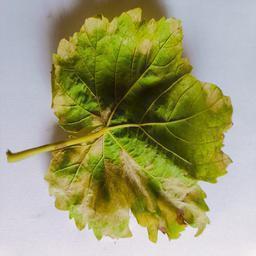
Label: Downy Mildew